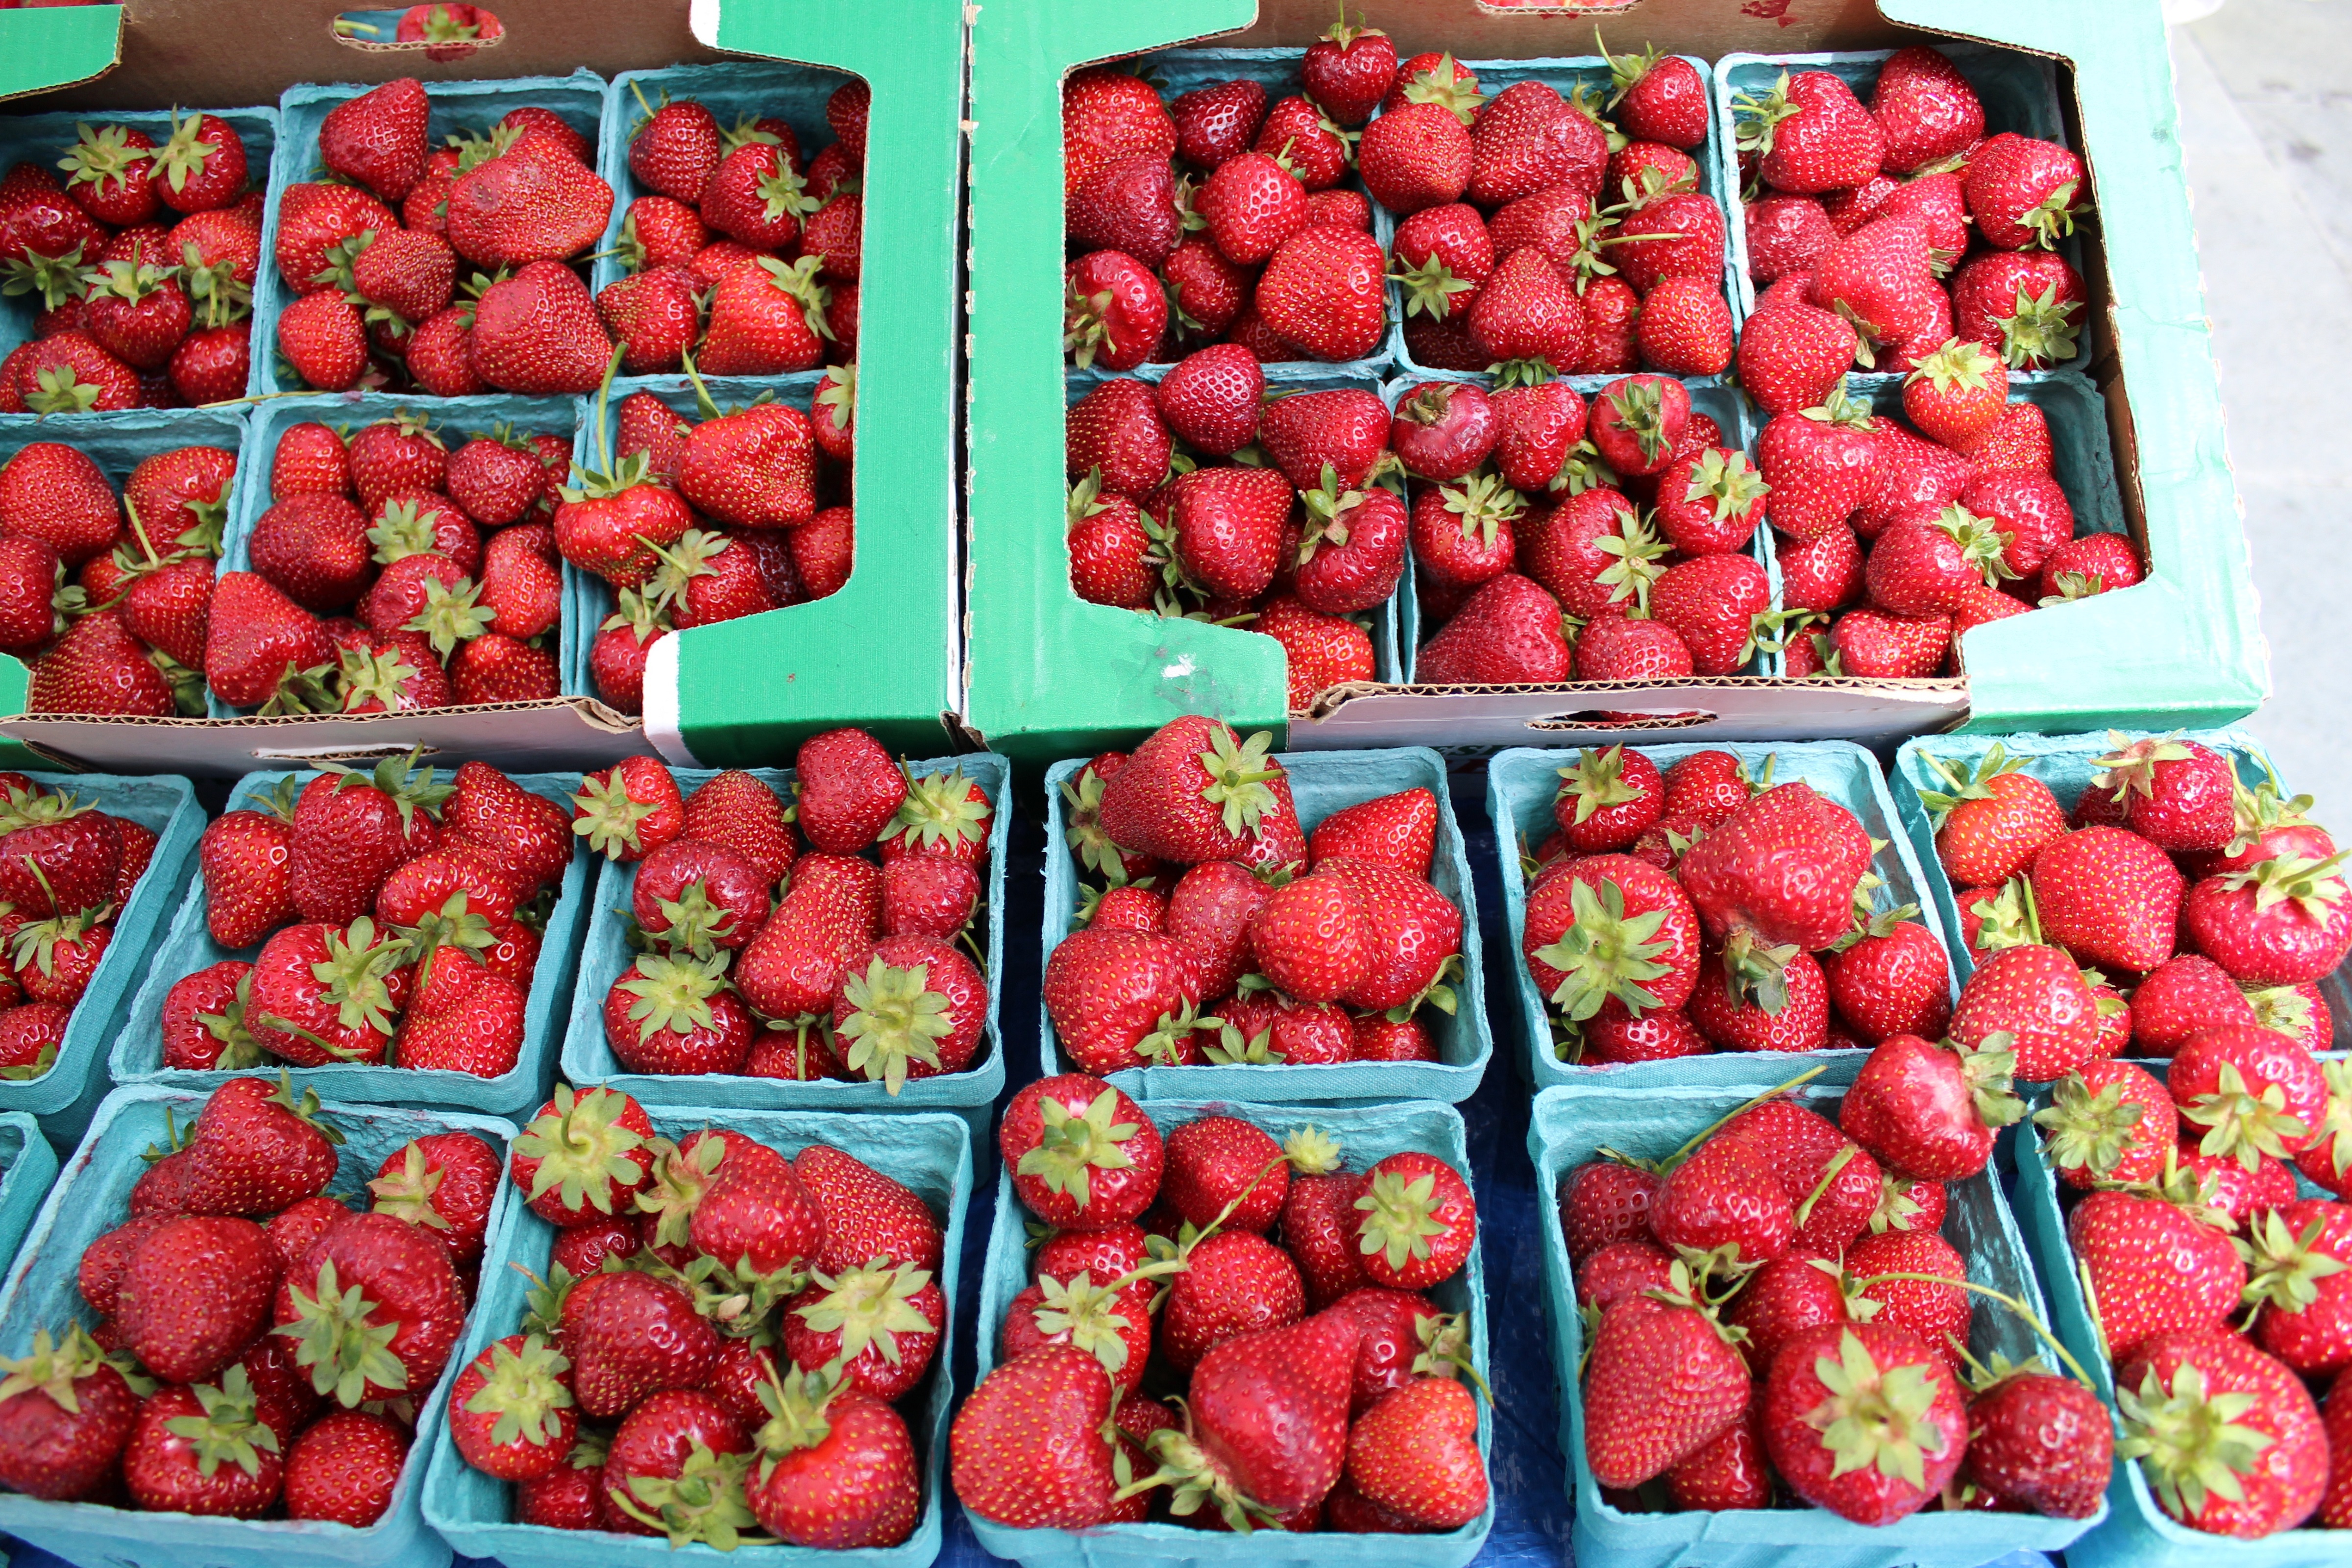
plant, fruit, summer, ripe, food, red, ingredient, produce, vegetable, fresh, marketplace, juicy, healthy, snack, dessert, strawberry, tomato, farmers market, nutrition, tasty, raw, horticulture, strawberries, diet, picked, flowering plant, local food, land plant, potato and tomato genus